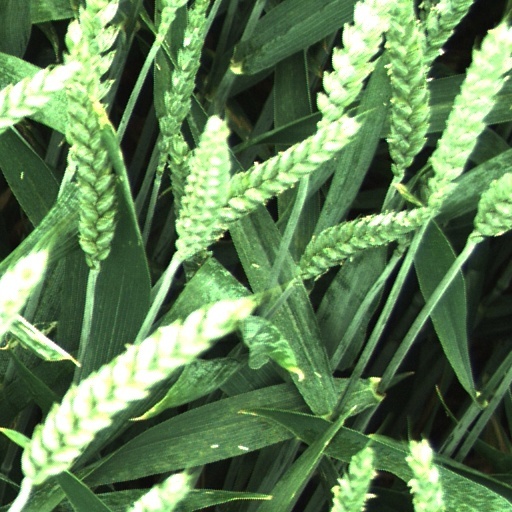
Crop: wheat